Bengtsfors Church

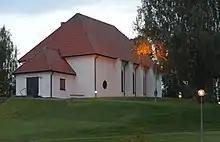
Bengtsfors Church in September 2012

Bengtsfors Church belongs to the Ärtemark parish in the Diocese of Karlstad, Sweden. It is situated on a point in the Lelång Lake in the municipality of Bengtsfors.